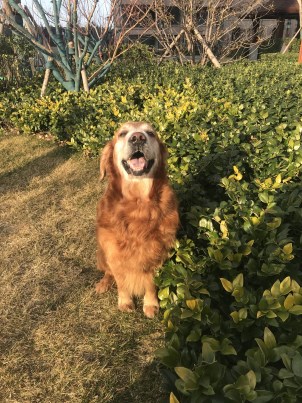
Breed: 5355-n000126-golden_retriever